Samsun

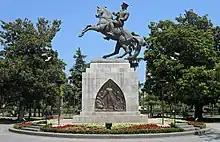
Statue of Atatürk by the Austrian sculptor Heinrich Krippel in Samsun's city center

There are two universities in Samsun: the state run Ondokuz Mayıs University and the private sector Samsun University. There is also a police training college and many small private colleges.